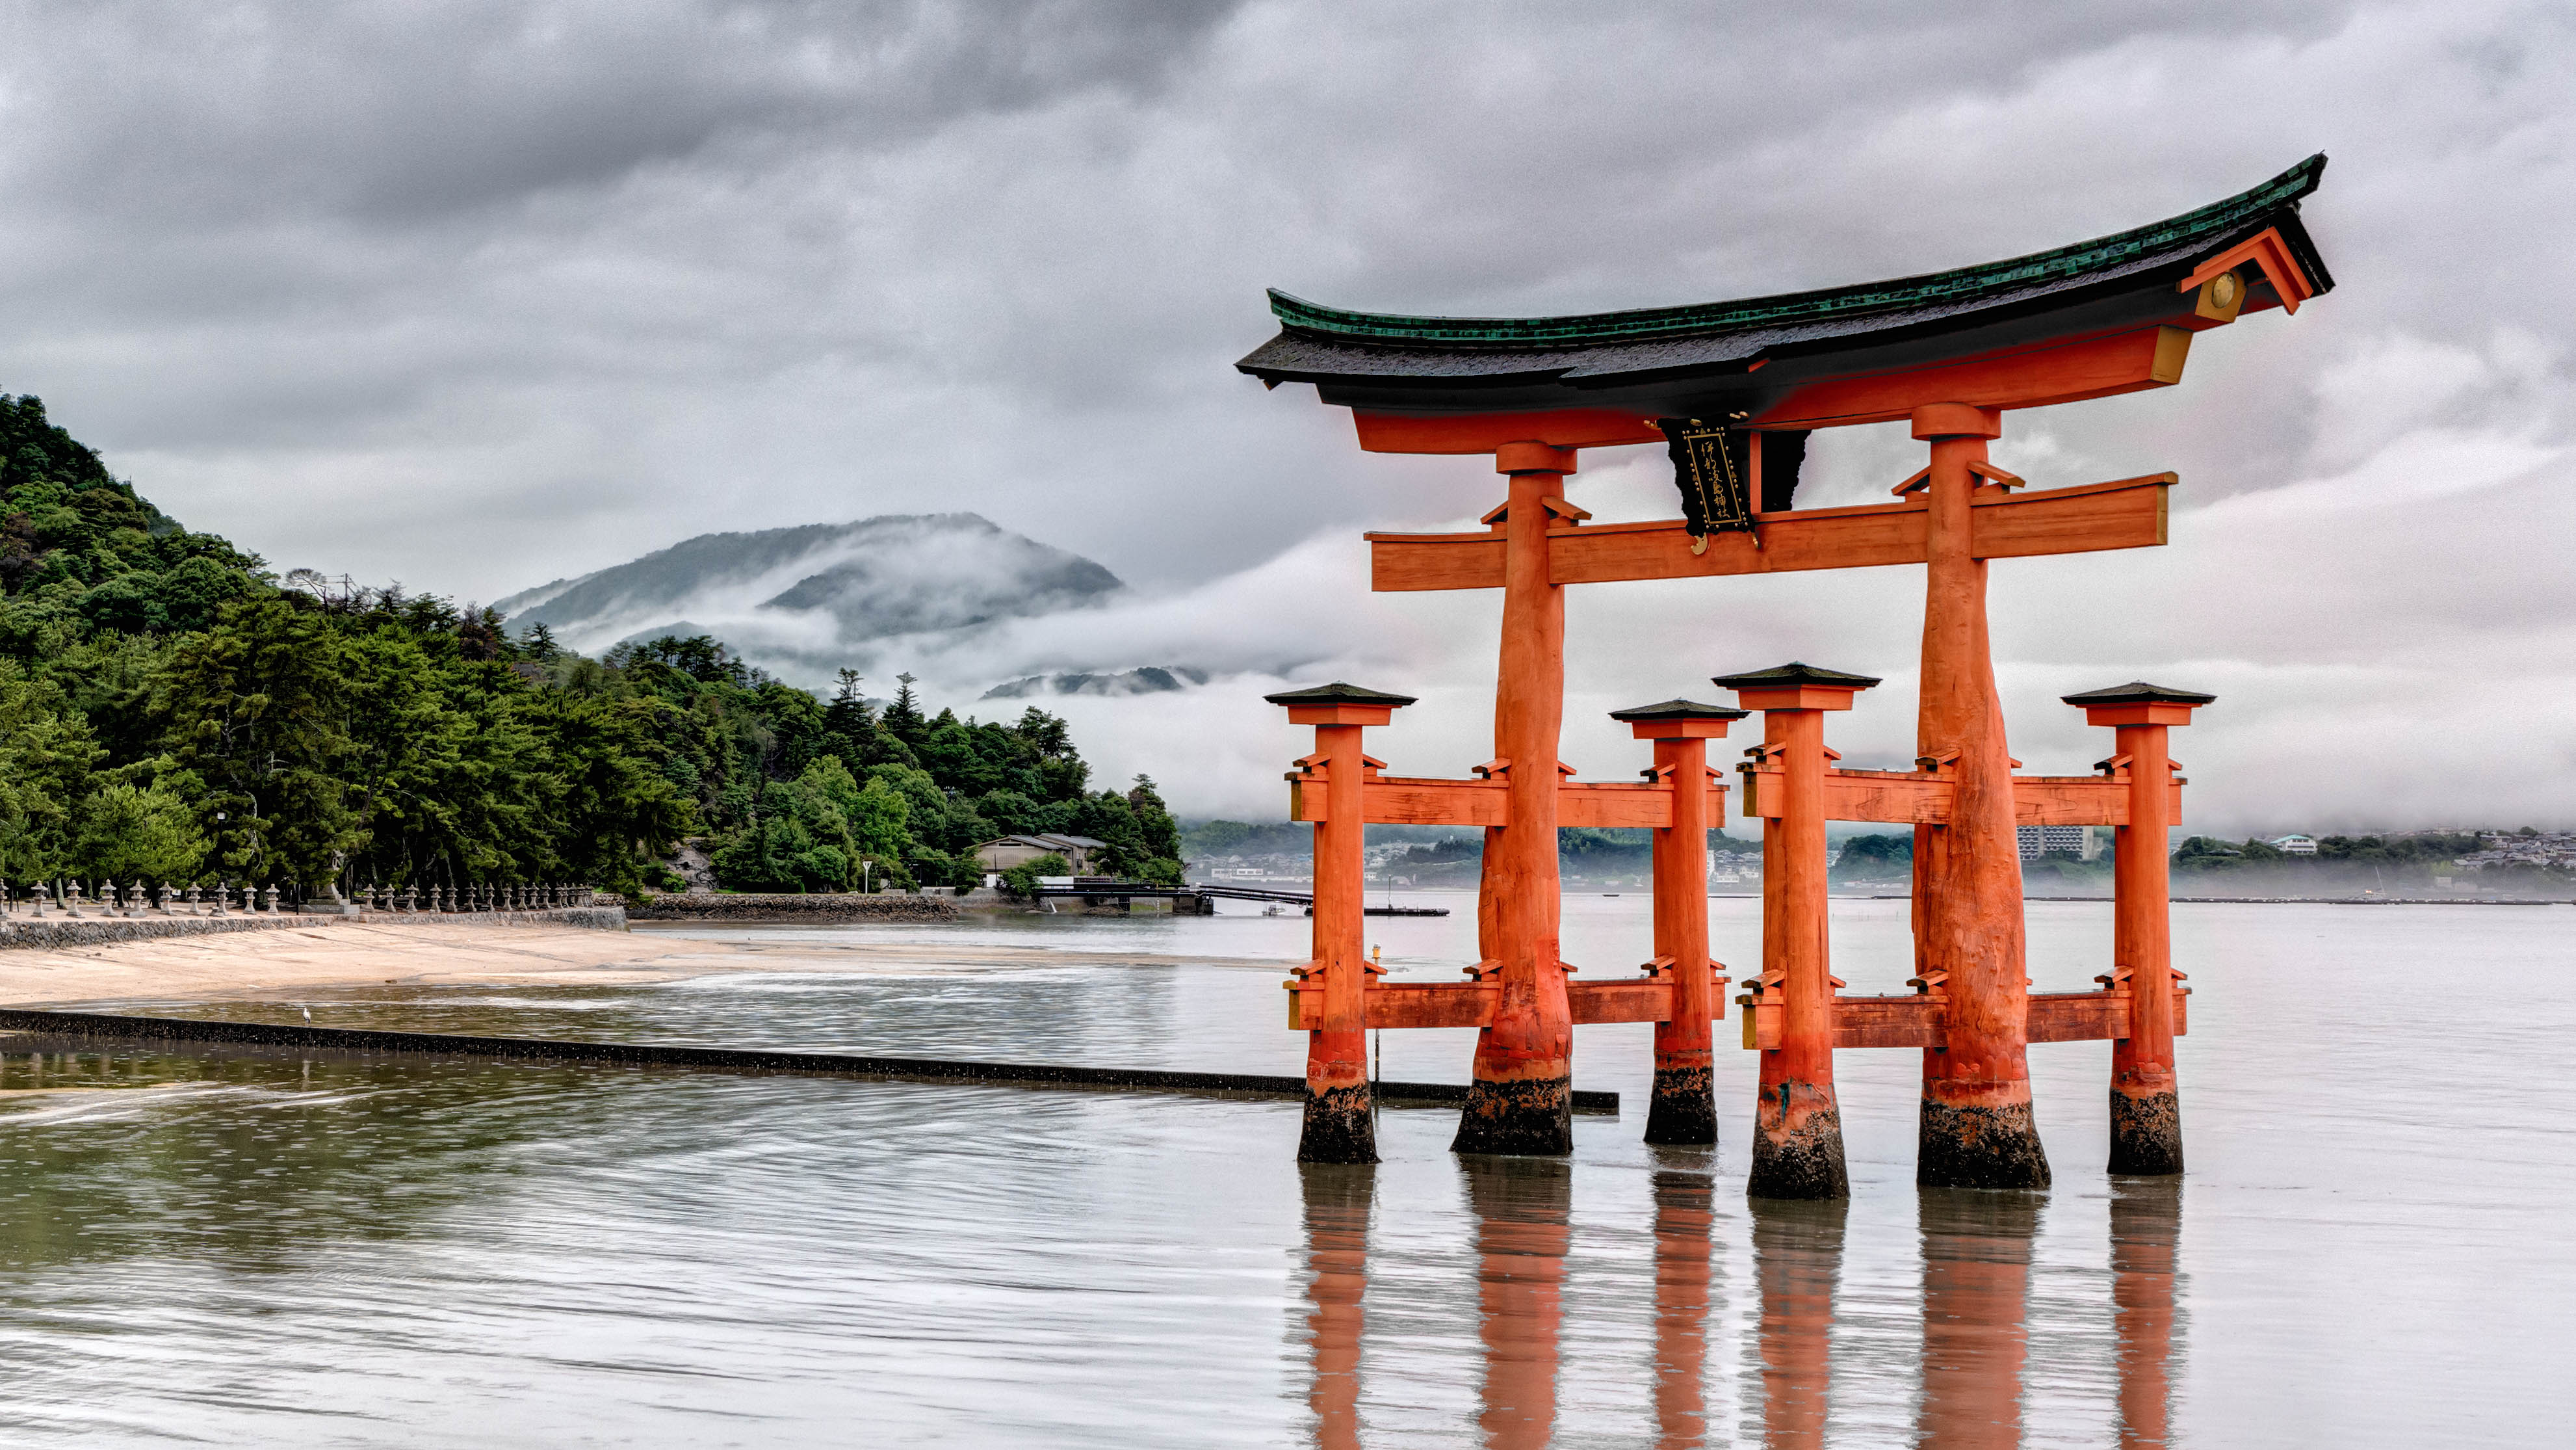
landscape, sea, water, travel, reflection, tower, island, gate, japan, 2014, temple, shrine, miyajima, torii, itsukushima, lumix, panasonic, dmc, lx7, panasoniclumixdmclx7, shinto shrine